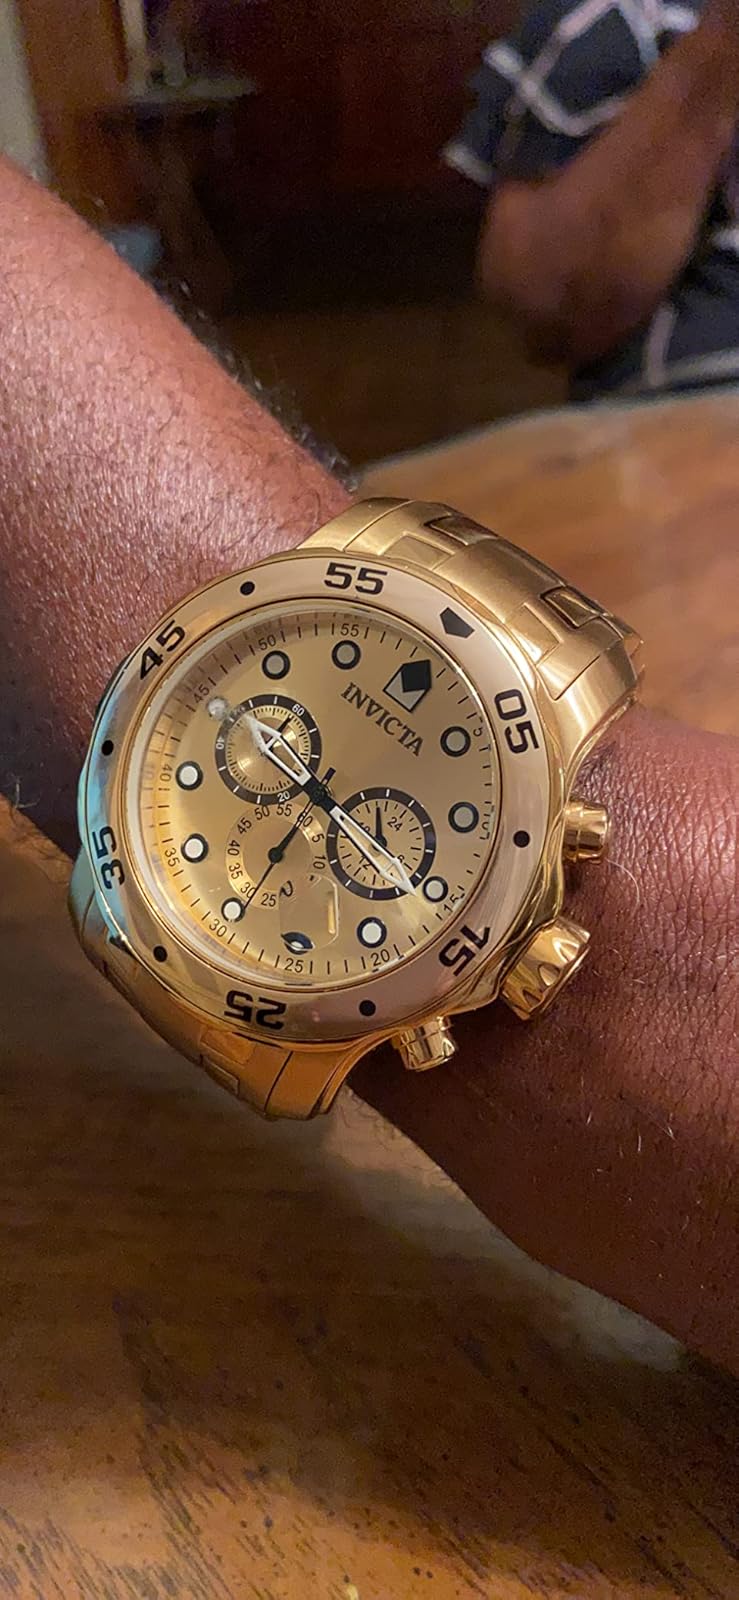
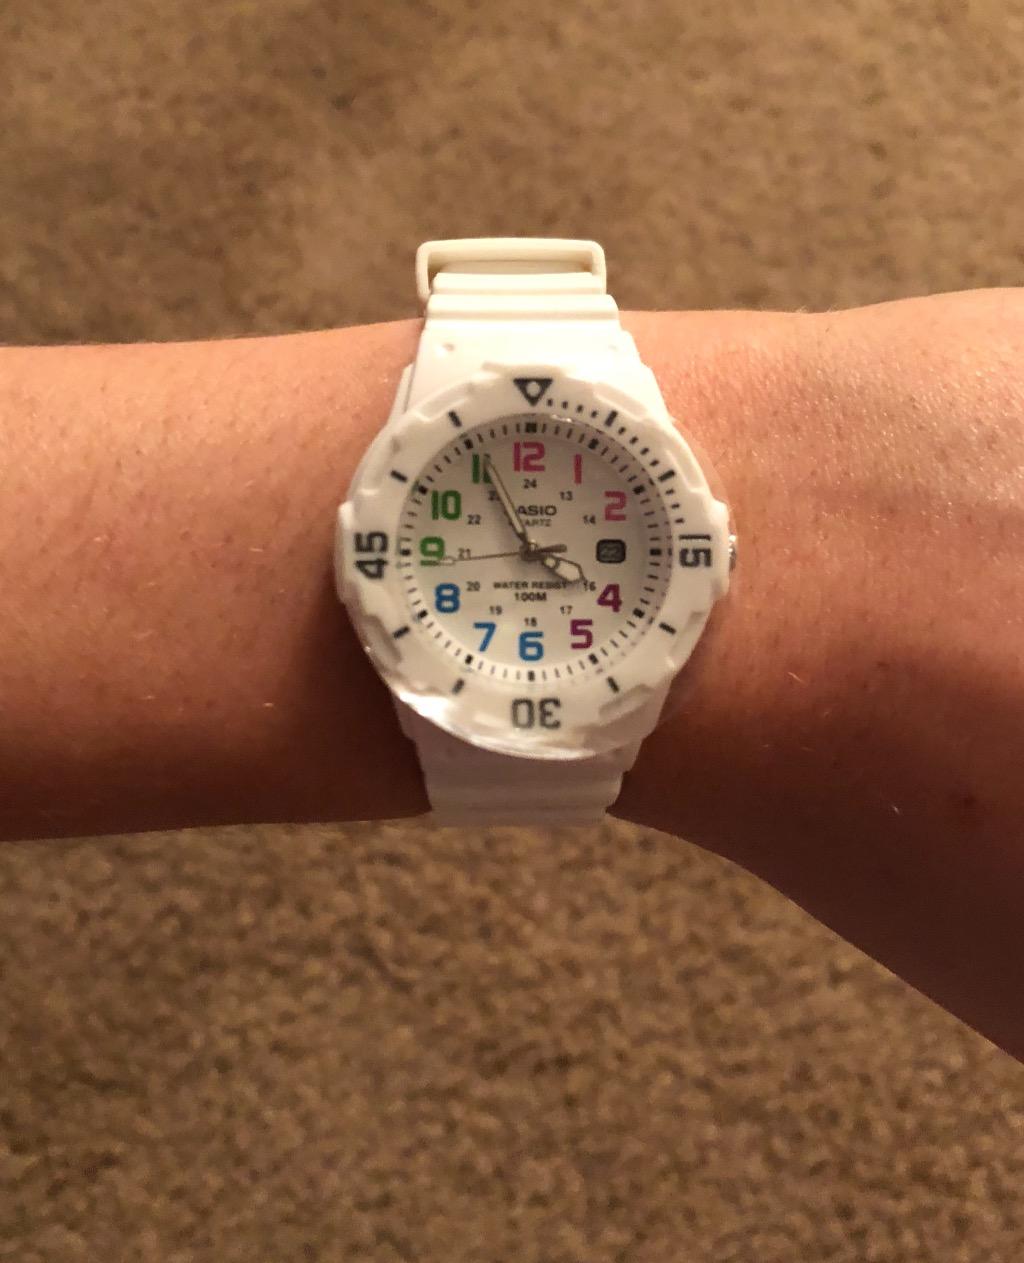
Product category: accessories_watch
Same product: no